Monarchy of Ireland

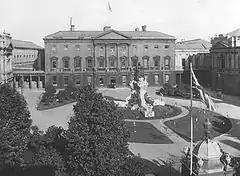
Leinster House, Dublin, decorated for the visit of King George V and Queen Mary in 1911.Within a decade it was the seat of the Oireachtas of the Irish Free State.

The title "King of Ireland" was created by an act of the Irish Parliament in 1541, replacing the Lordship of Ireland, which had existed since 1171, with the Kingdom of Ireland.